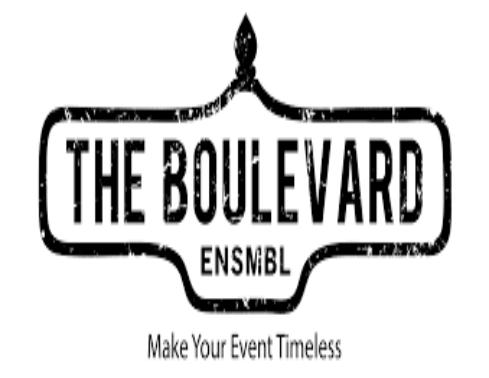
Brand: Boulevard
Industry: Necessities